The Confession of Ina Kahr

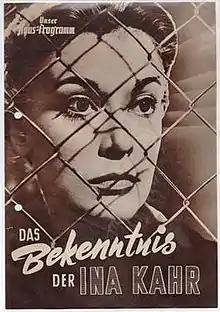
Film poster

The Confession of Ina Kahr is a 1954 West German crime film directed by G. W. Pabst and starring Curd Jürgens, Elisabeth Müller and Albert Lieven. It was shot at the Bavaria Studios in Munich and on location in Grünwald and Feldafing The film's sets were designed by the art director Hertha Hareiter and Otto Pischinger.